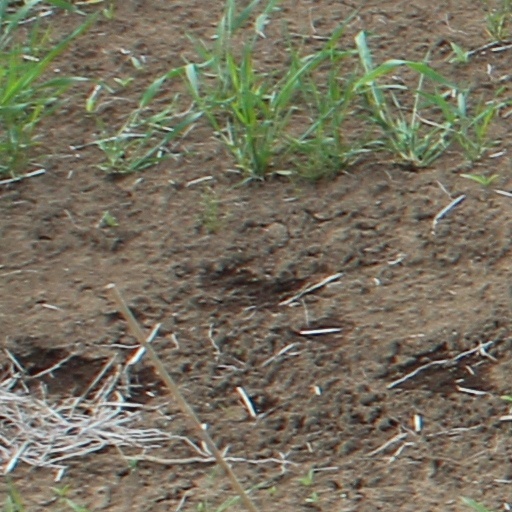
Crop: wheat